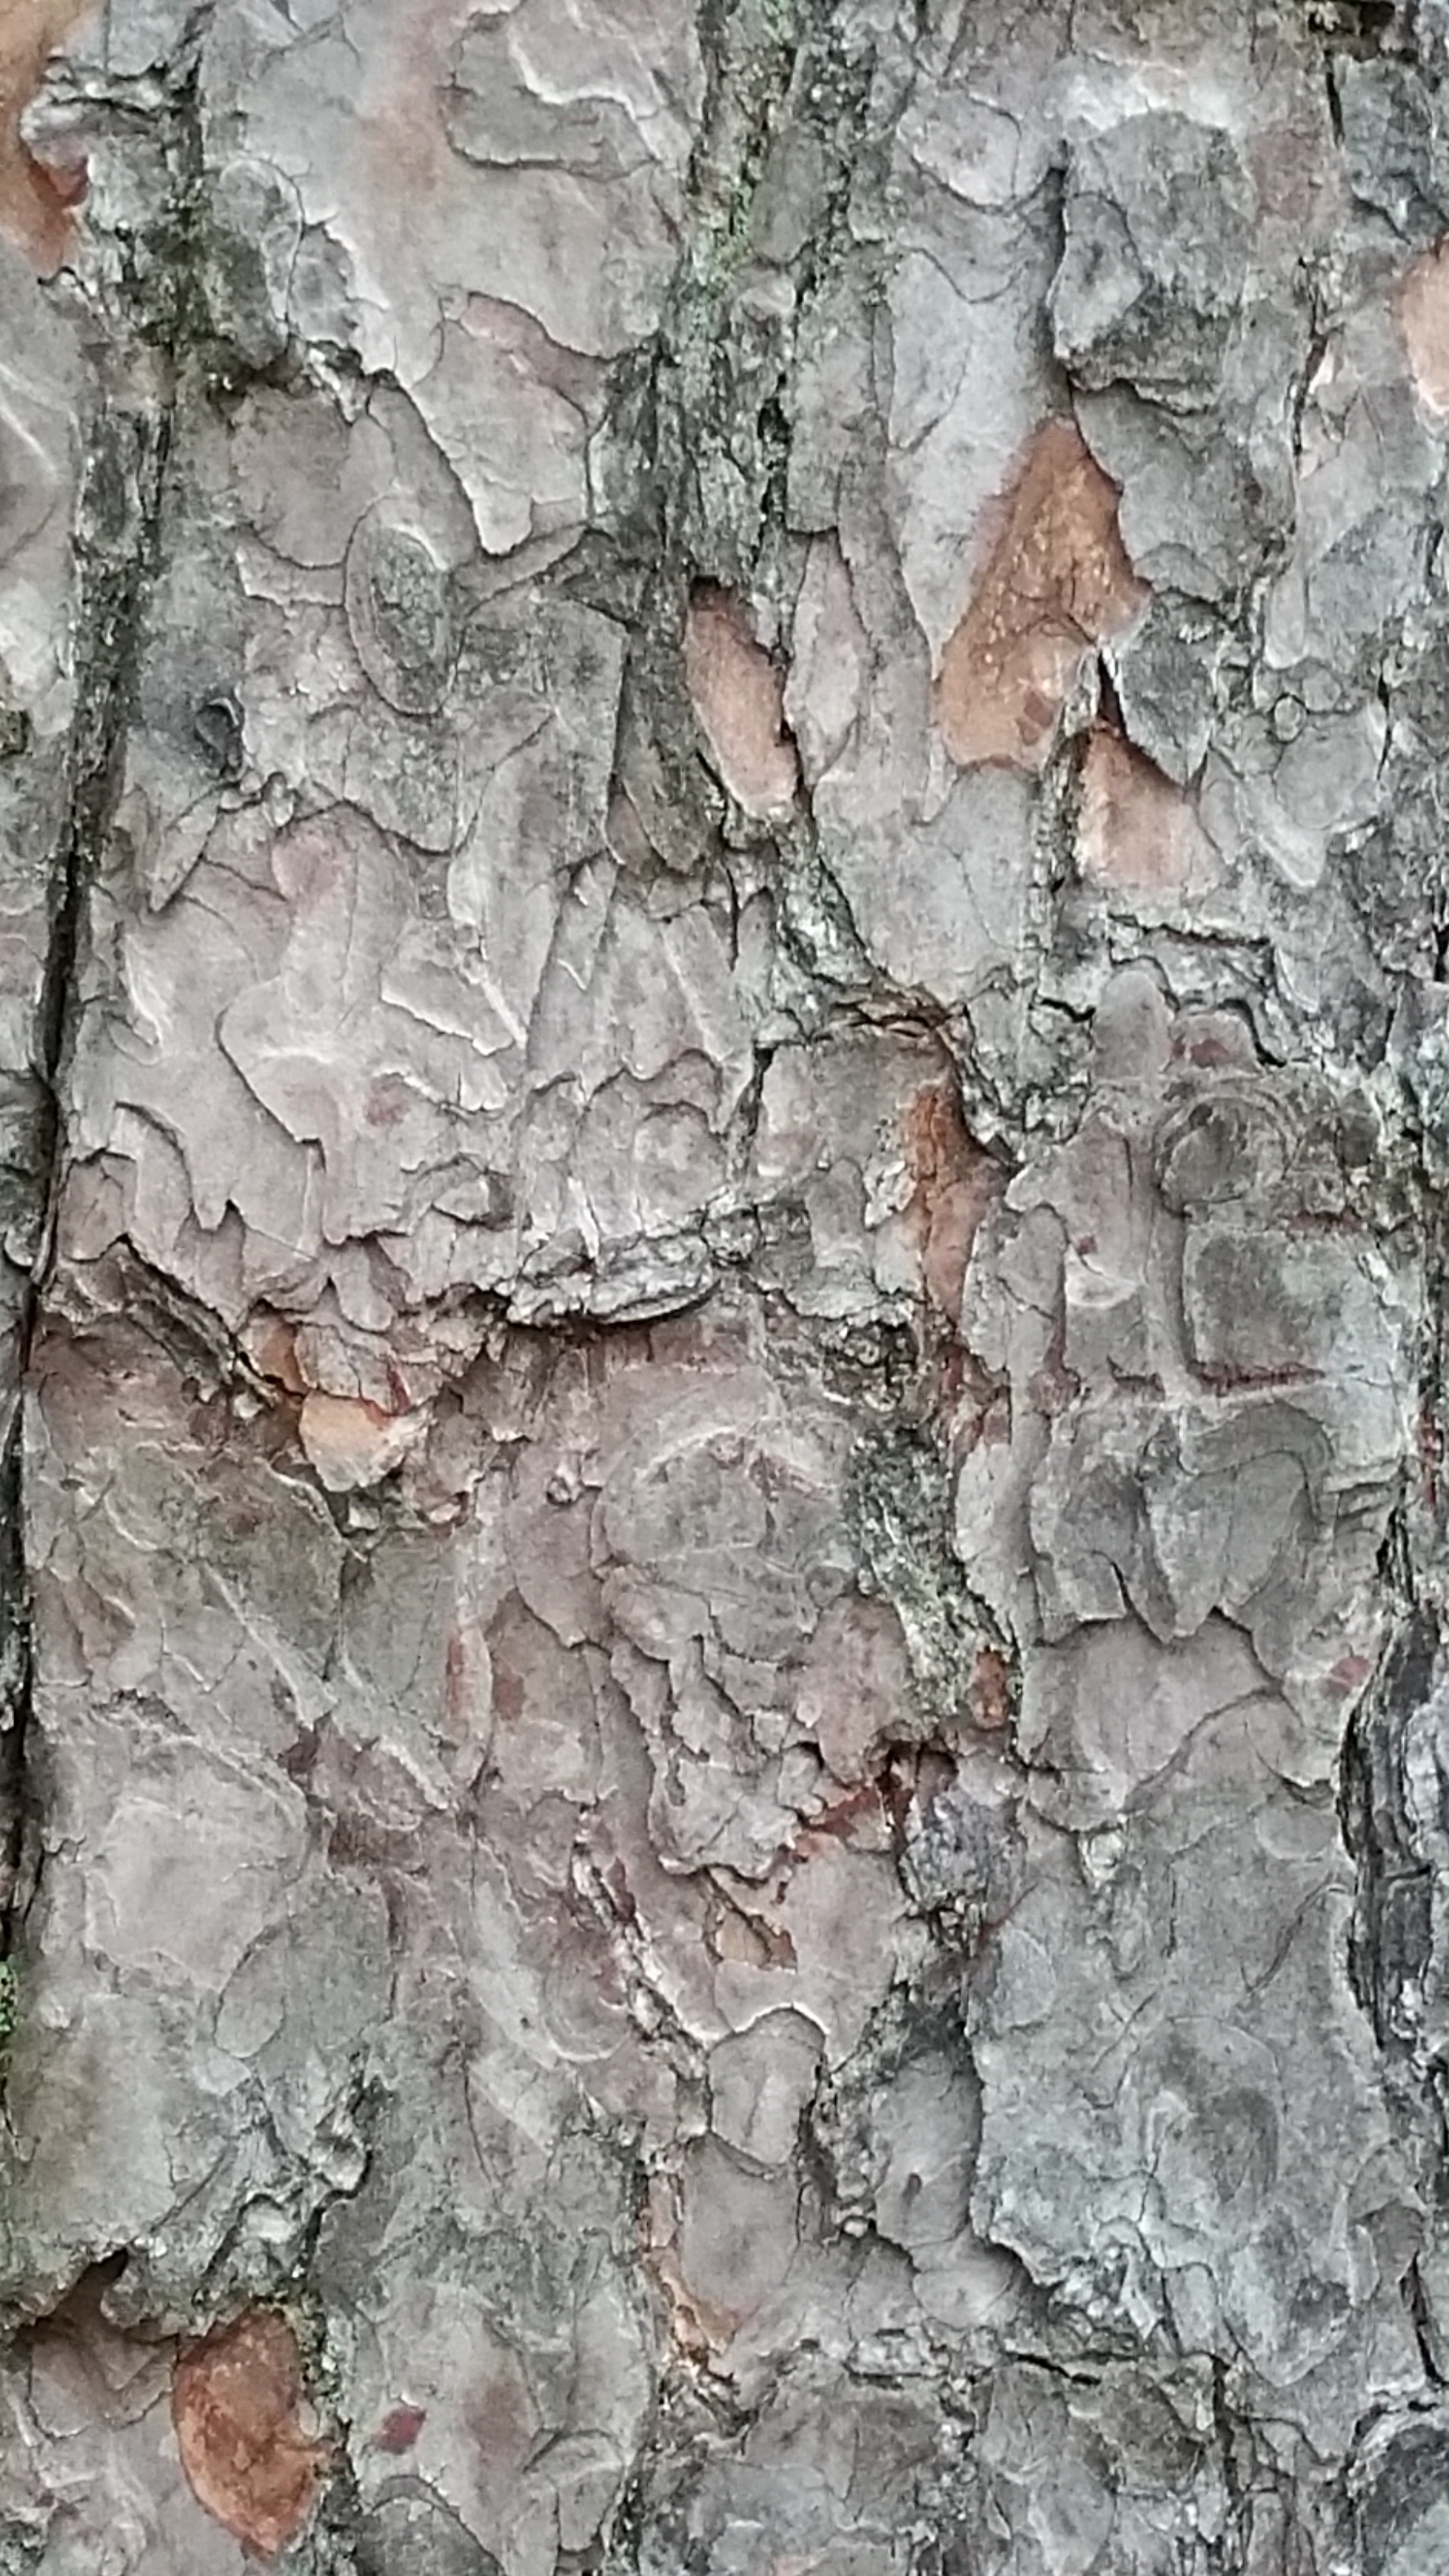
tree, nature, rock, branch, plant, wood, texture, leaf, flower, trunk, wall, bark, pattern, birch, brown, soil, rough, stone wall, material, tree trunk, geology, wooden, flowering plant, woody plant, land plant